List of Procol Harum members

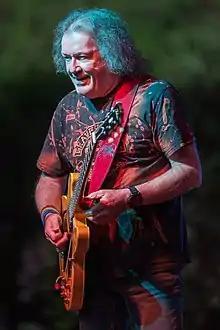
Geoff Whitehorn was the band's guitarist from December 1991.

In 1991, Brooker reformed Procol Harum with guitarist Robin Trower and organist Matthew Fisher, plus new members Dave Bronze on bass and Mark Brzezicki on drums. It was originally planned that B. J. Wilson would return on drums, however he died in 1990 after three years in a persistent vegetative state following a drug overdose. Trower left again after recording "The Prodigal Stranger", with Tim Renwick returning for the subsequent tour. Renwick was replaced later in the year by Geoff Whitehorn. After a tour which spawned "One More Time: Live in Utrecht 1992", Fisher briefly stepped away from the band to focus on studying for a degree, with Don Snow temporarily taking over for a summer tour. Laurence Cottle substituted for Bronze, who was performing with the Hamsters, at a show in August.